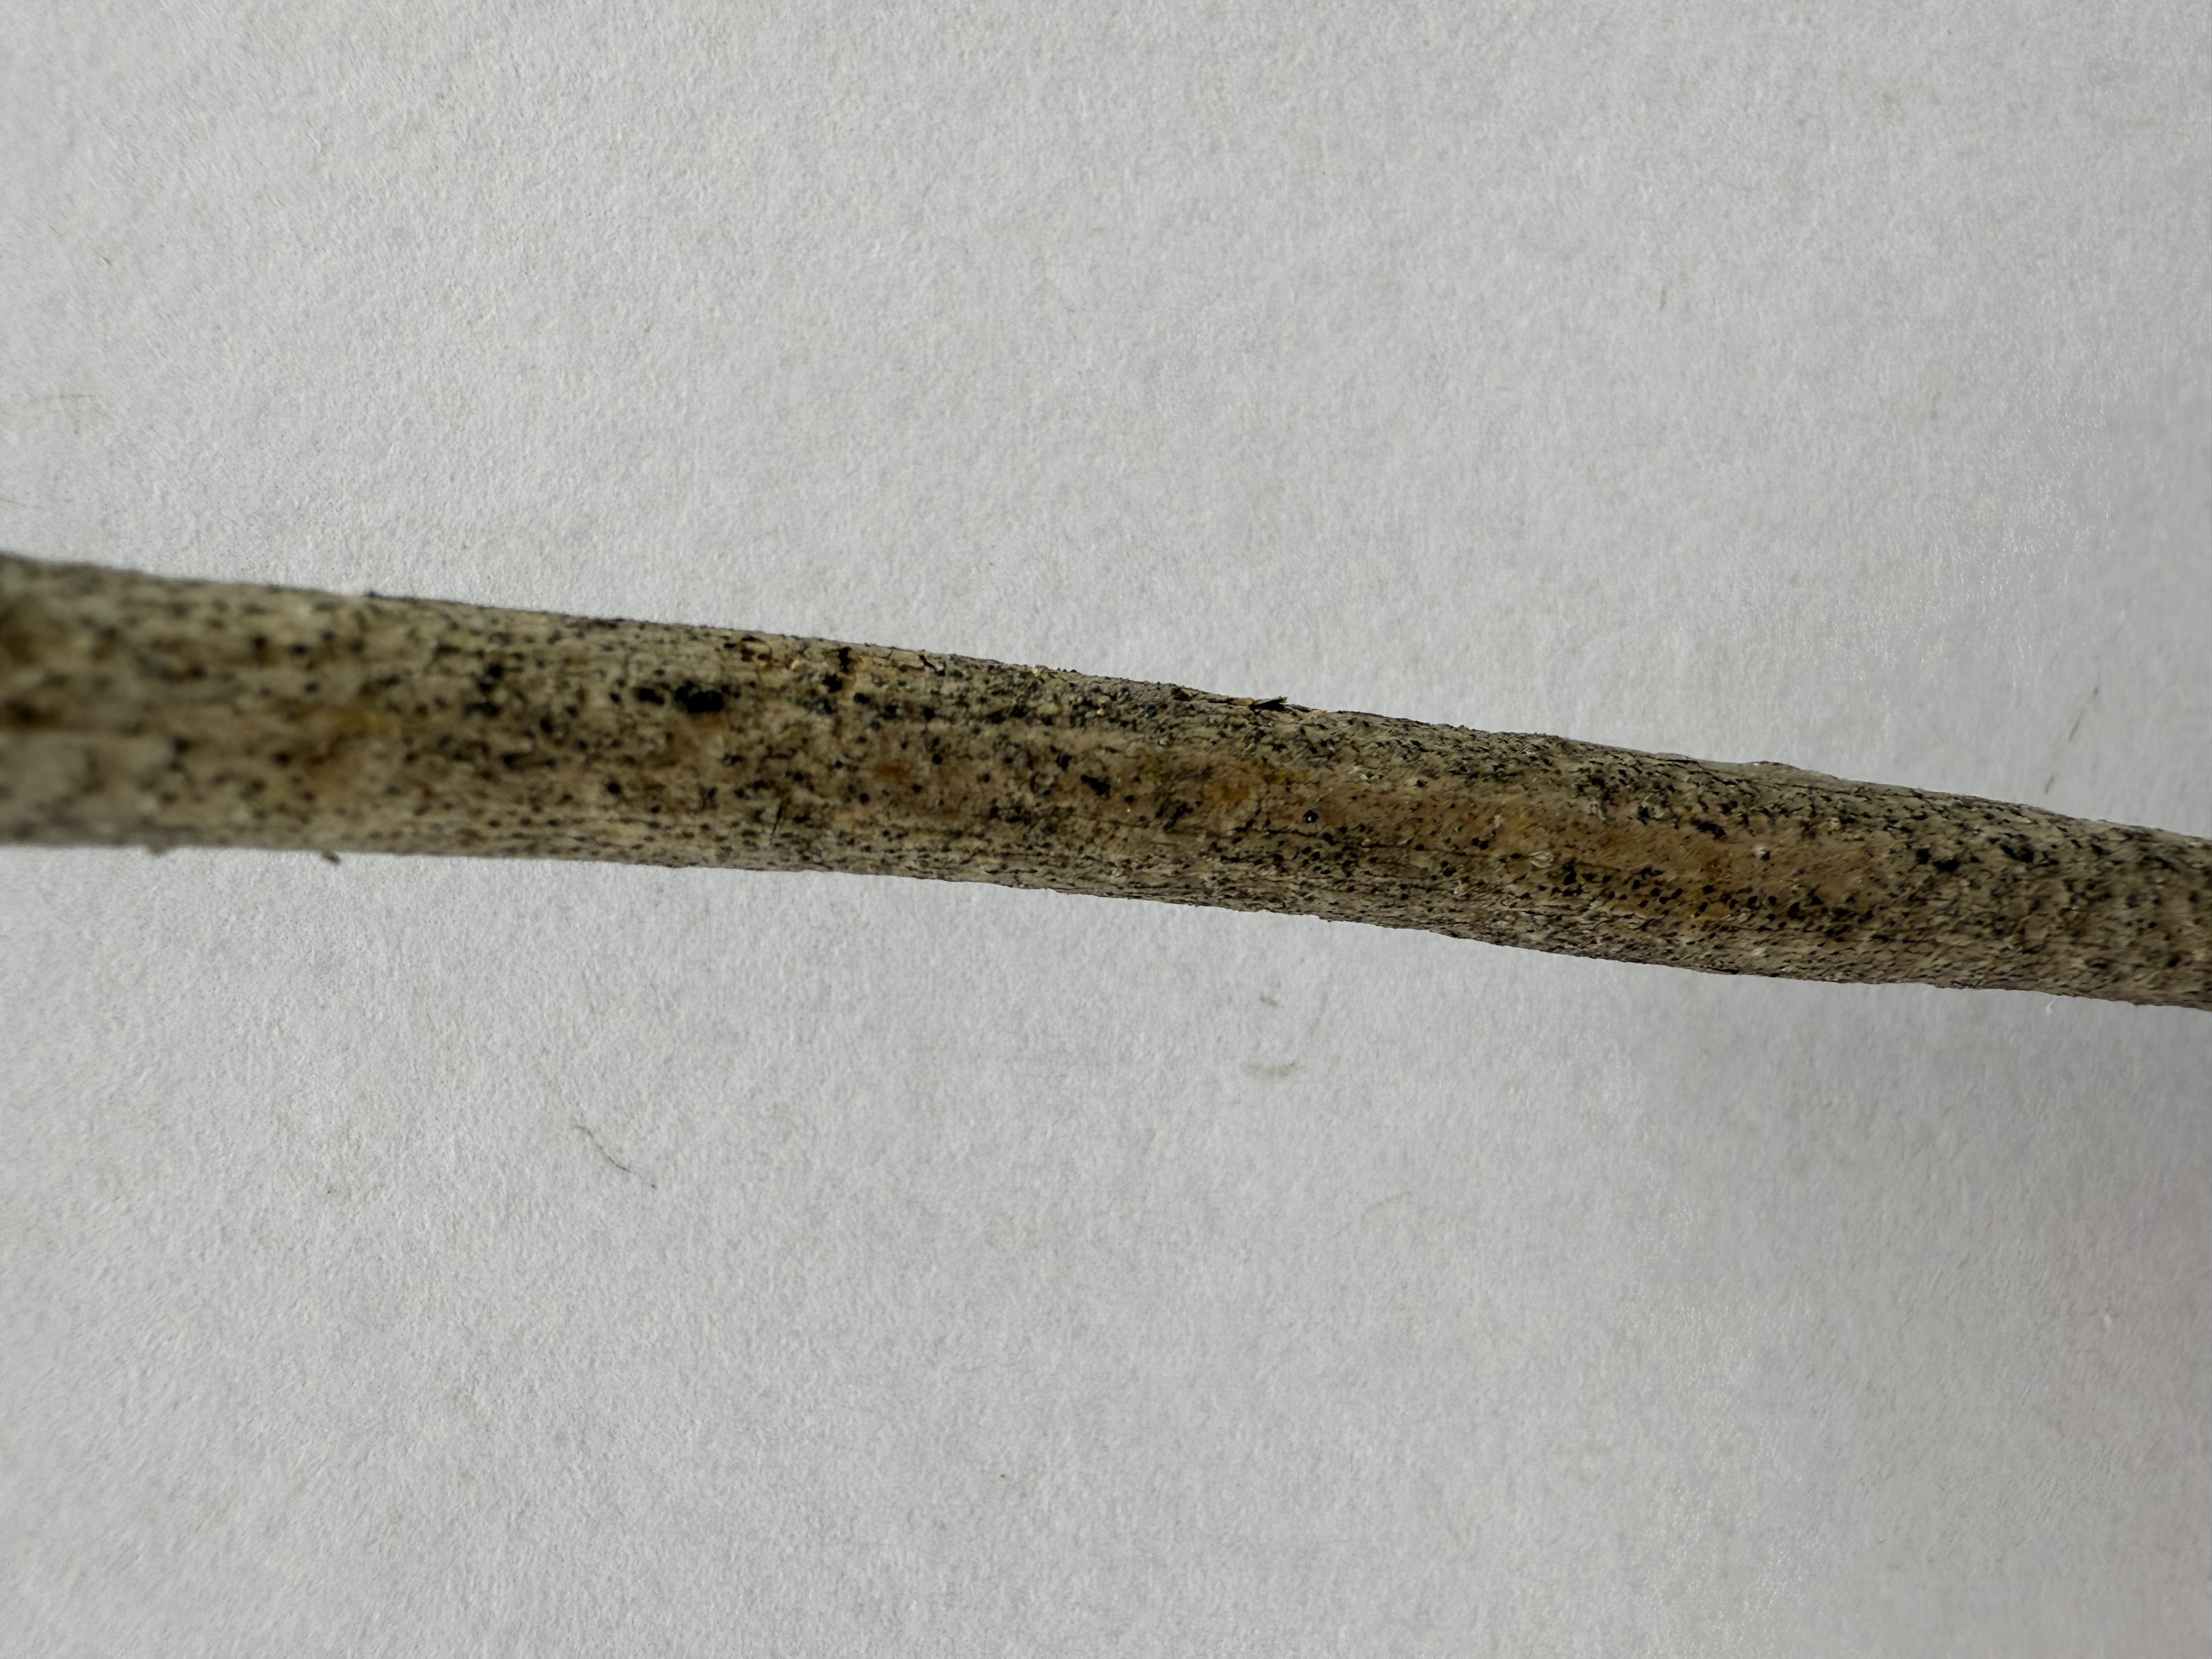
Variety: Austria Everbearing Mulberry